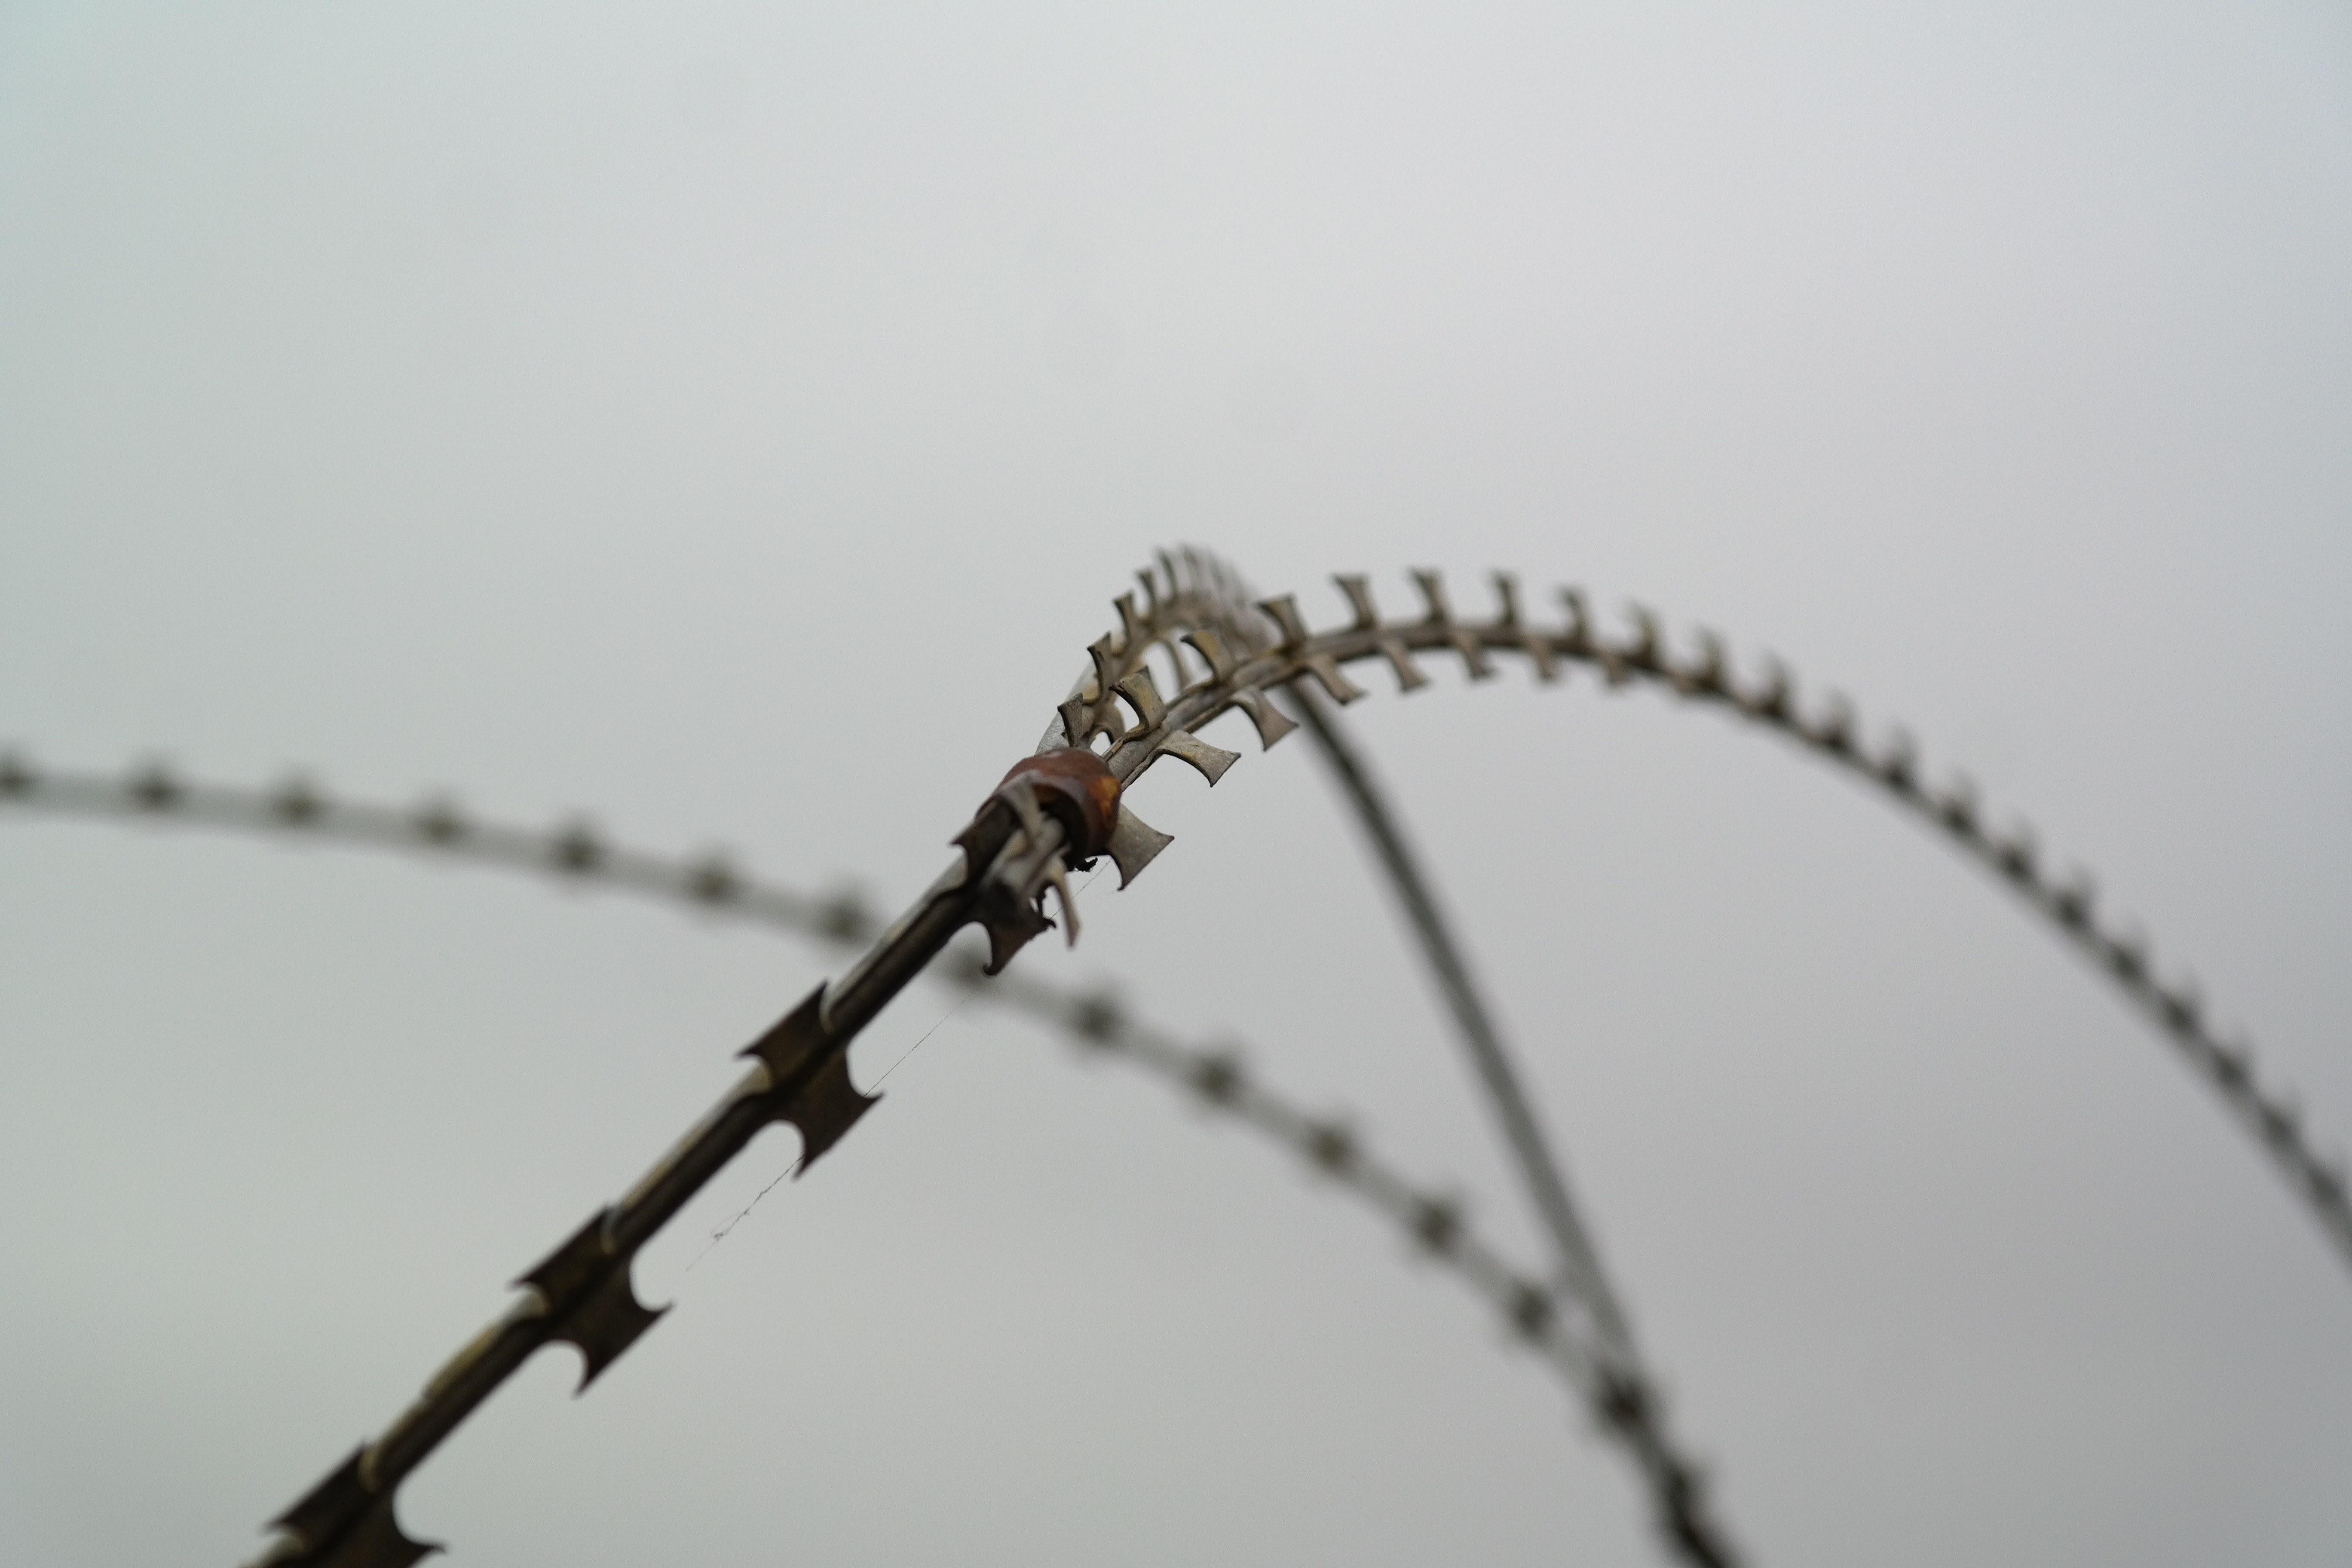
branch, sharp, fence, barbed wire, line, metal, toy, twig, protection, obstacle, outdoor structure, wire fencing, razor wire, nato wire, razor razor sharp, s wire, z wiring, military range, military zone